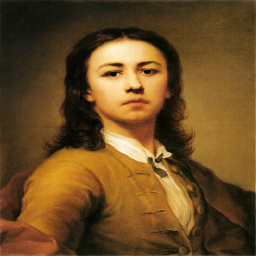
self - portrait at the age of 16